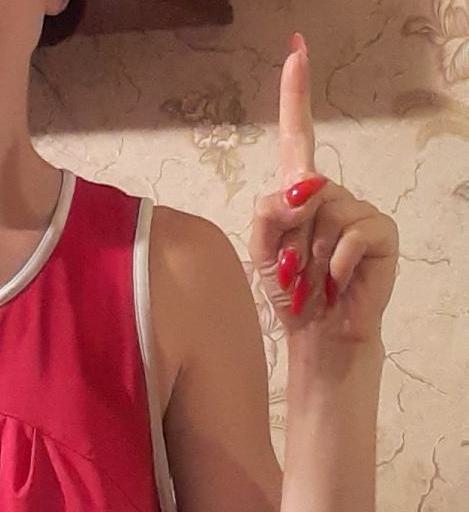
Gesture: one